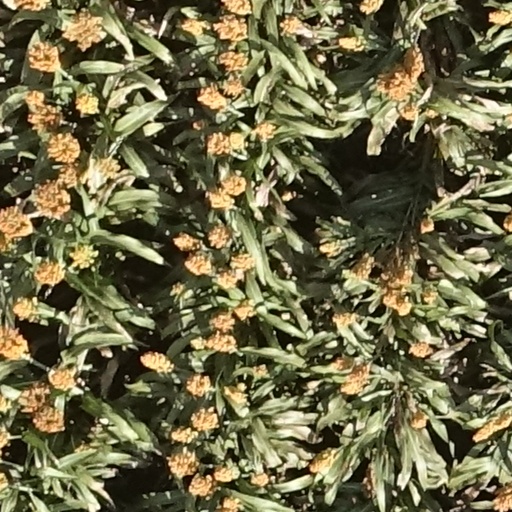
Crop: sorghum